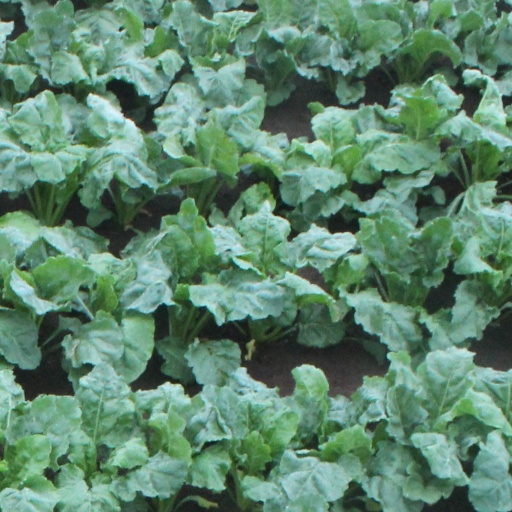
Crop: sugar beet